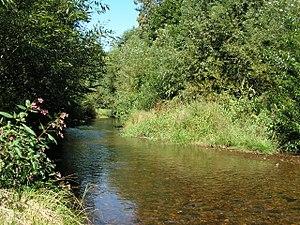
La Fryšávka est une rivière de la République tchèque d'une longueur de 22 km qui coule dans la région de Vysočina. Elle est un affluent de la Svratka, qu'elle rejoint à Jimramov, dans le bassin du Danube.